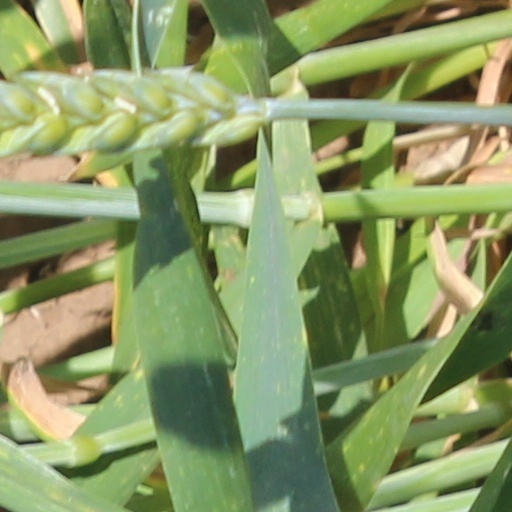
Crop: wheat